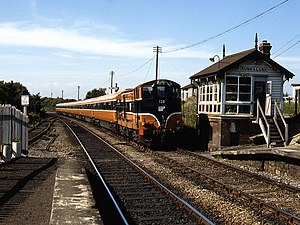
Rush (Irland)
Tog på Rush & Lusk station
Rush er en irsk by i County Fingal i provinsen Leinster, i den centrale del af Republikken Irland med en befolkning på 8.286 indb i 2006